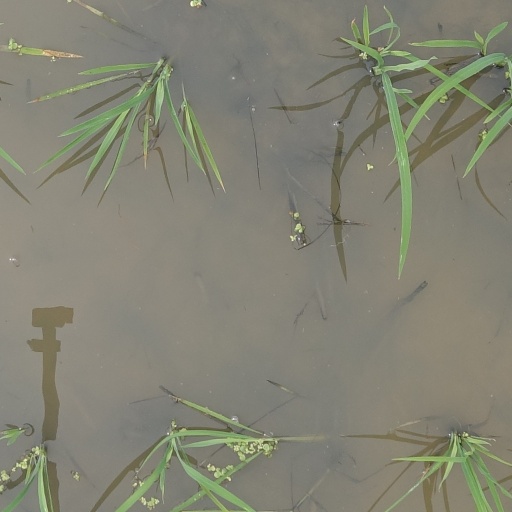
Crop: rice